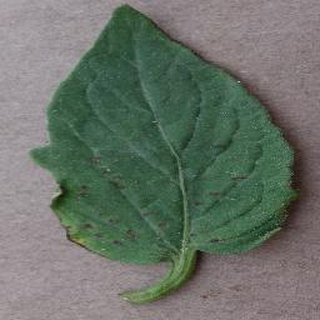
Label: tomato_bacterial_spot